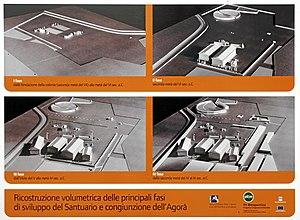
Métaponte ou Metapontion ou Metapontum, en grec ancien Μεταπόντιον, aujourd'hui Metaponto / Bernalda, dans la province de Matera, en Basilicate, est une ancienne cité grecque du sud de l’Italie antique, aux confins orientaux du golfe de Tarente. C'est l'une des plus importantes colonies grecques de la Grande Grèce, fondée vers la fin du VIIIᵉ siècle av. J.-C.